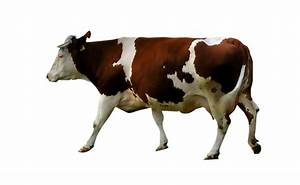
Label: mucca